Big Five personality traits

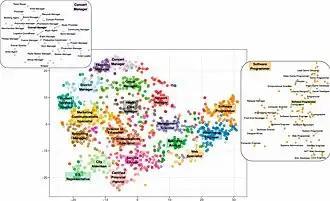
The Vocations Map - clustering of the social media presence of users in different professions.

Researchers have long suggested that work is more likely to be fulfilling to the individual and beneficial to society when there is alignment between the person and their occupation. For instance, software programmers and scientists often rank high on Openness to experience and tend to be intellectually curious, think in symbols and abstractions, and find repetition boring. Psychologists and sociologists rank higher on Agreeableness and Openness than economists and jurists.